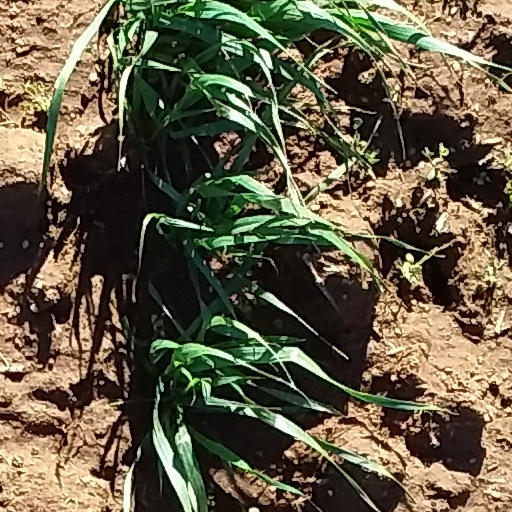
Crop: wheat